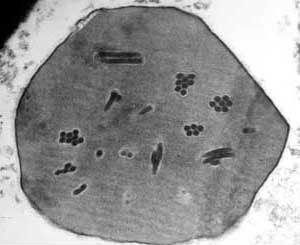
Les Baculoviridae sont une famille de virus en forme de bâtonnet, spécifiques des arthropodes, qui compte quatre genres regroupant 49 espèces.
La protéine p35 est une protéine virale anti-apoptotique qui a un poids moléculaire de 35 kD et possède un total de 299 acides aminés. Elle est située dans le cytoplasme des cellules qu'elle infecte et associée aux membranes intracellulaires des mitochondries et du réticulum endoplasmique.